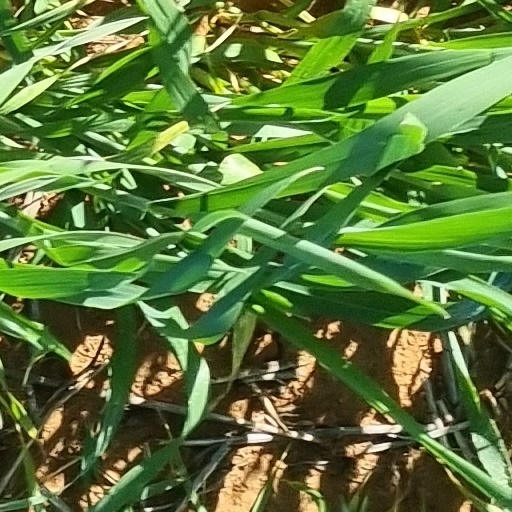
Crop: wheat